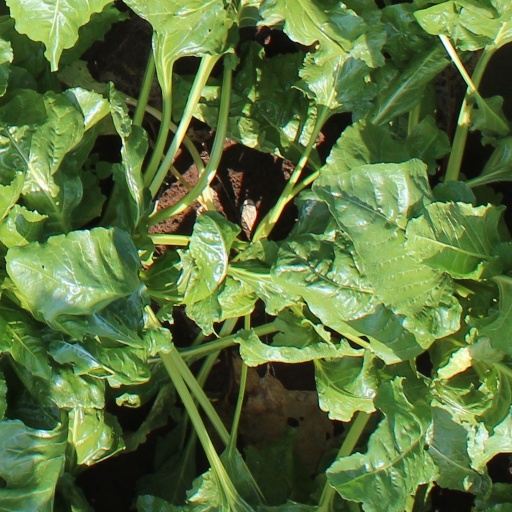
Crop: sugar beet